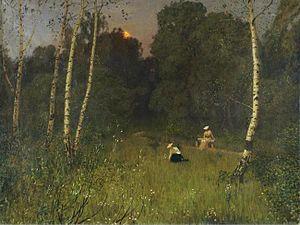
Nikolaï Nikanorovitch Doubovskoï est un peintre de paysages russe.